Joanna Budner

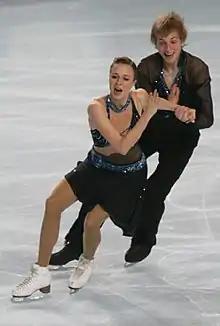
Budner & Mościcki at the 2008 Trophée Eric Bompard

Joanna Budner (born December 27, 1988, in Łódź, Poland) is a Polish former ice dancer. With partner Jan Mościcki, she is a three-time (2007–2009) Polish national champion. Their partnership ended following the 2008–2009 season, and she retired shortly afterwards.